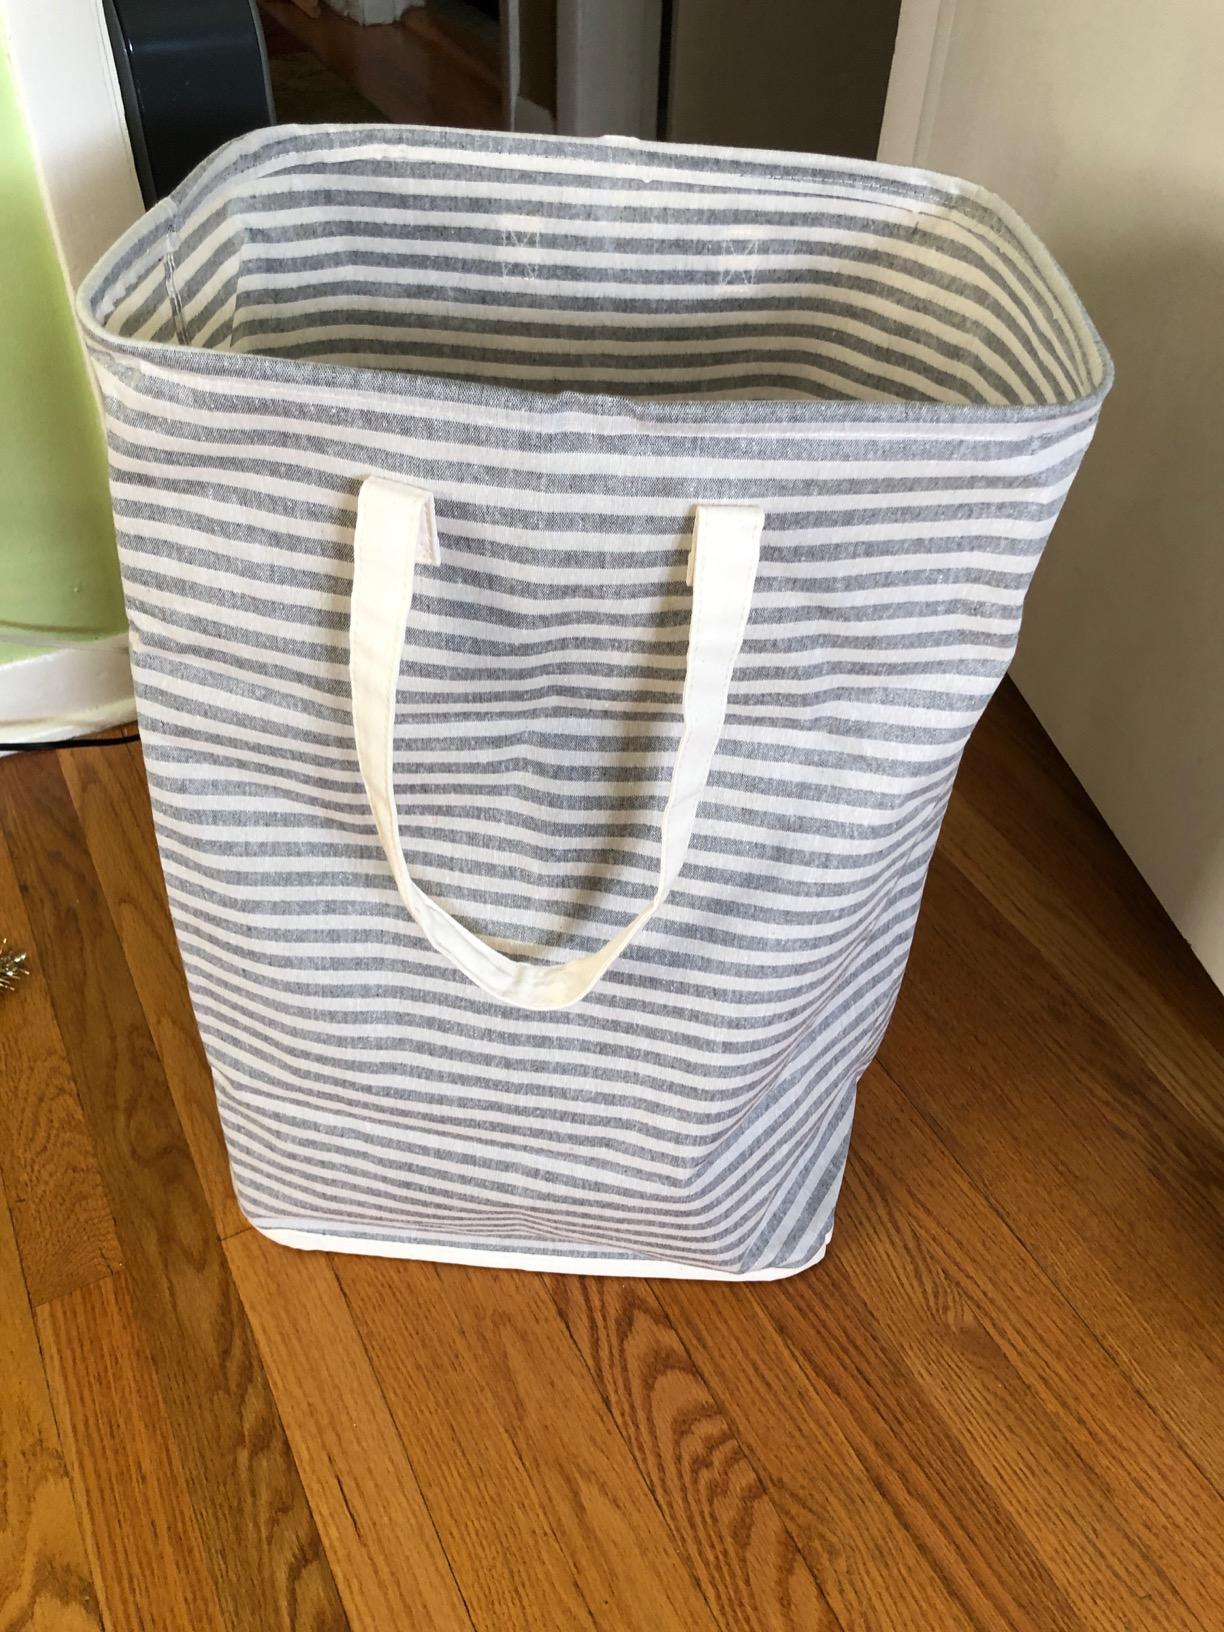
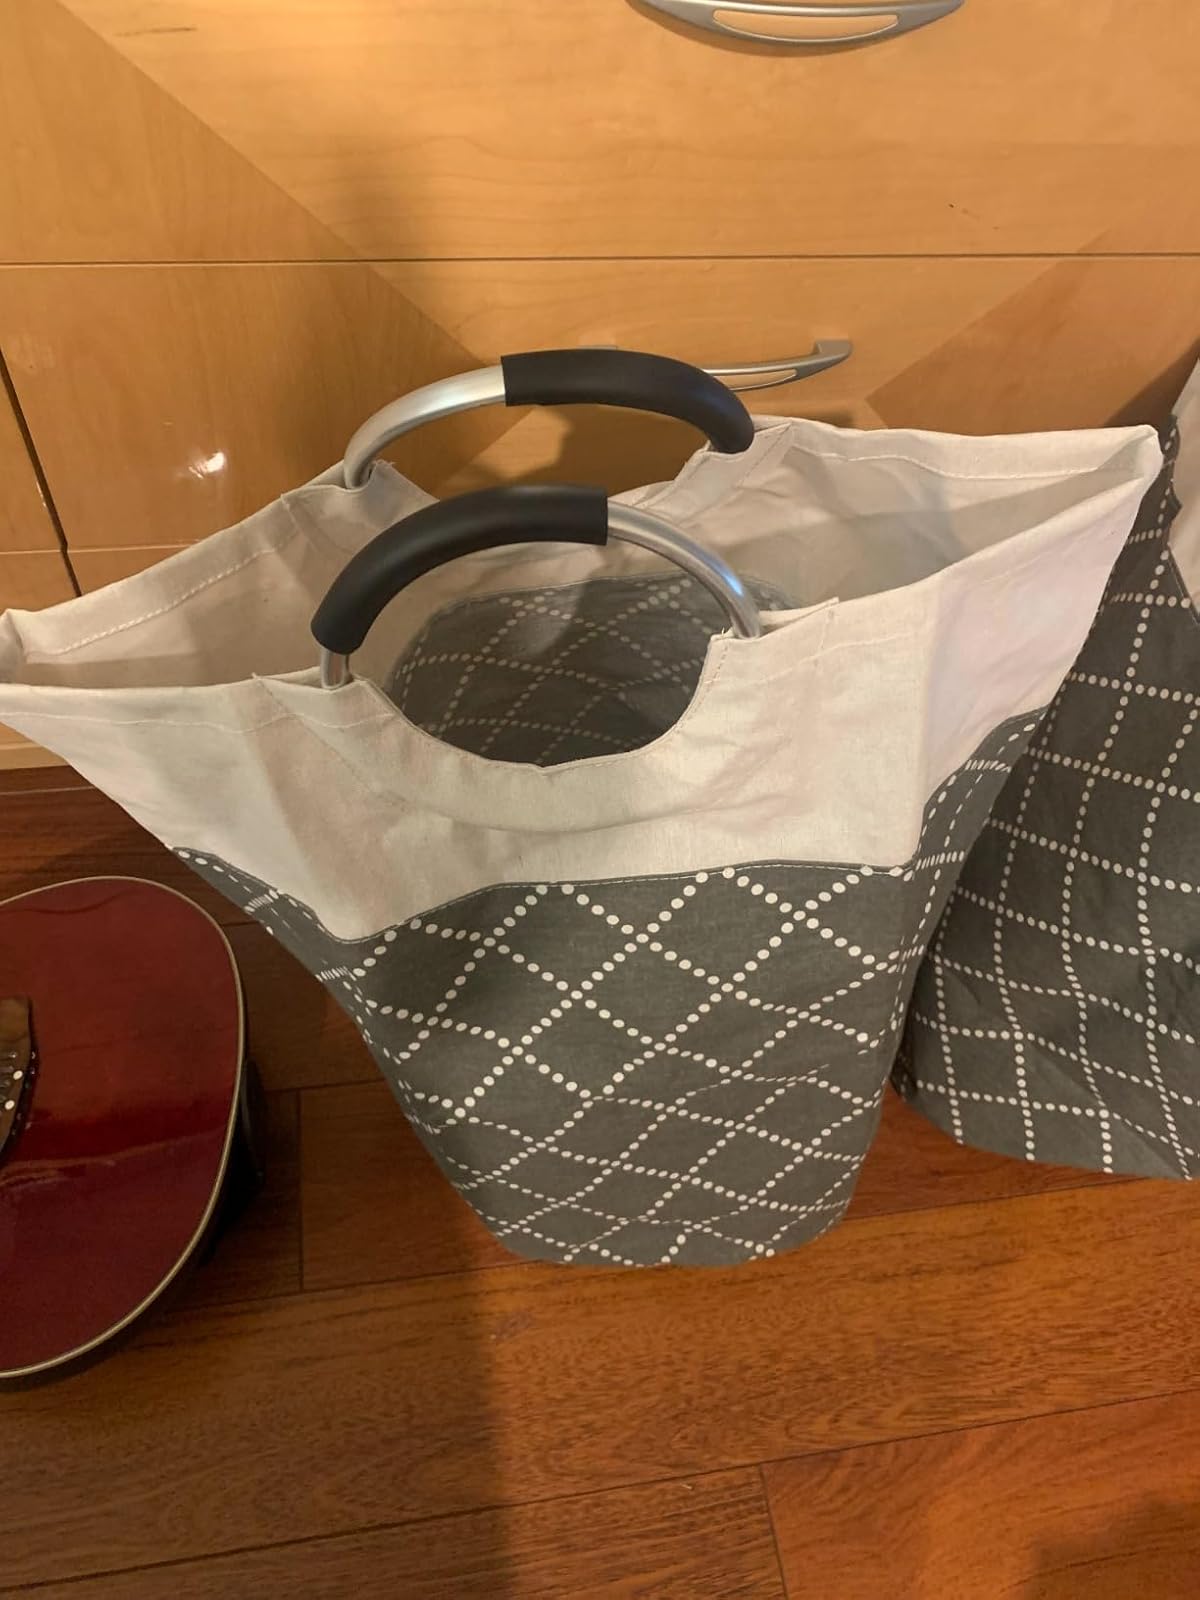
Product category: items_hamper
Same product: no